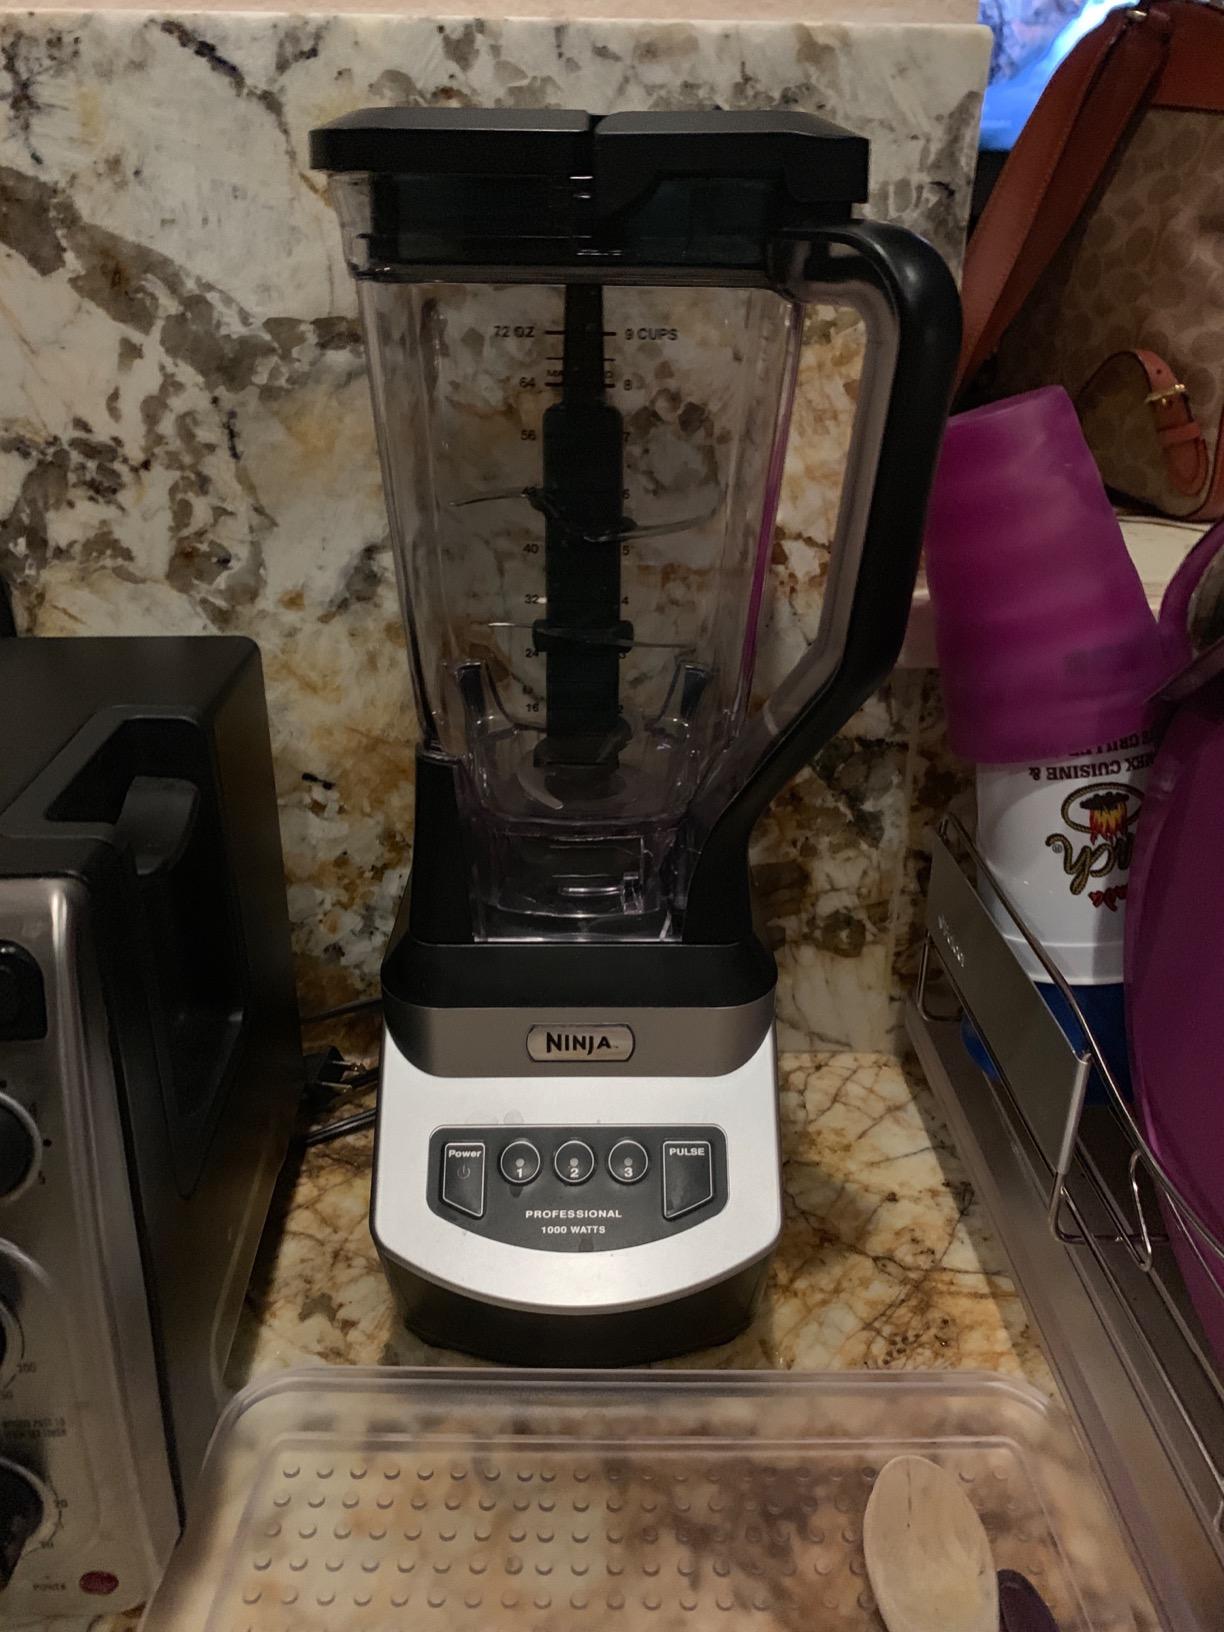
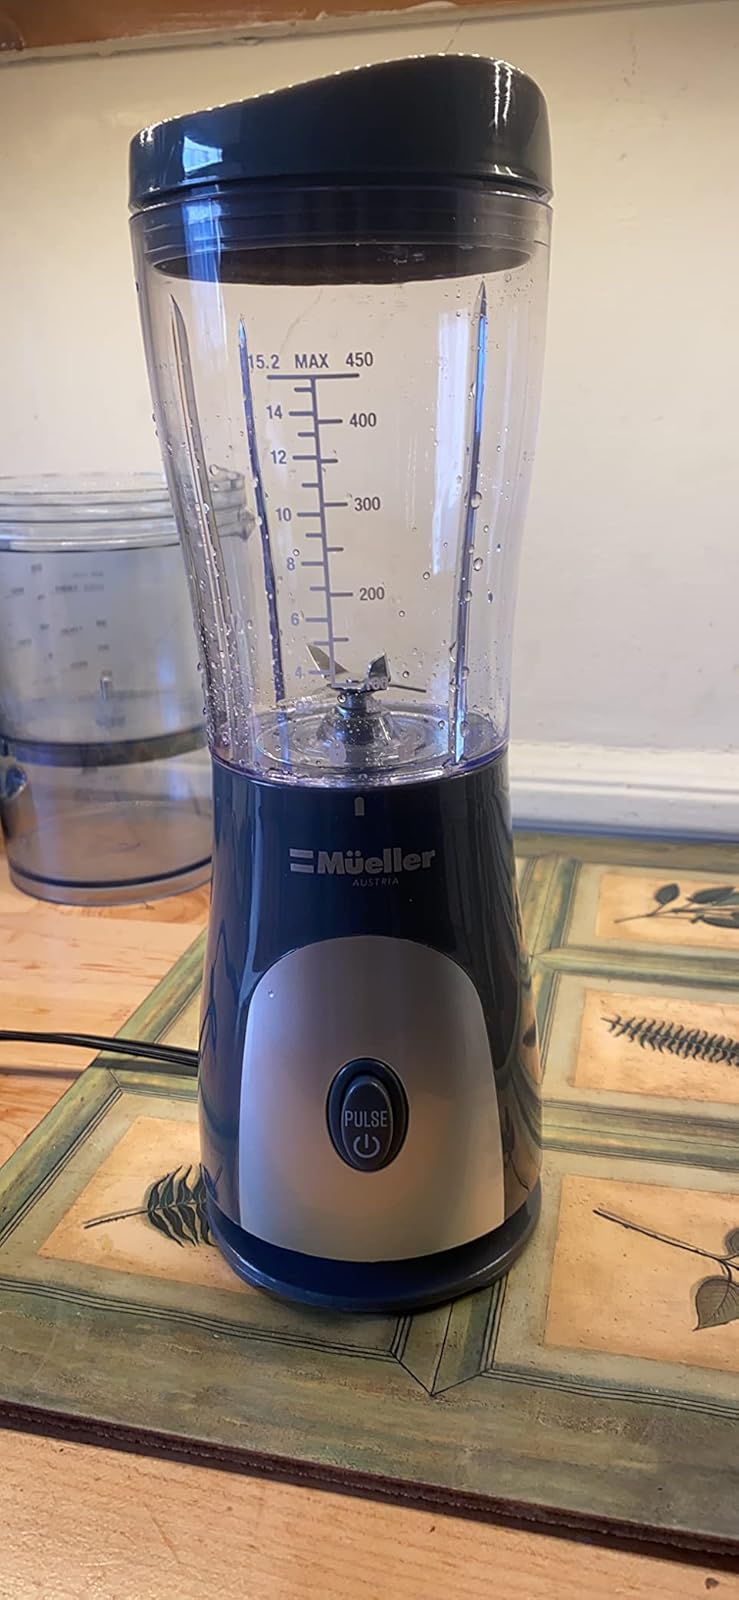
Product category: items_blender
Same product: no